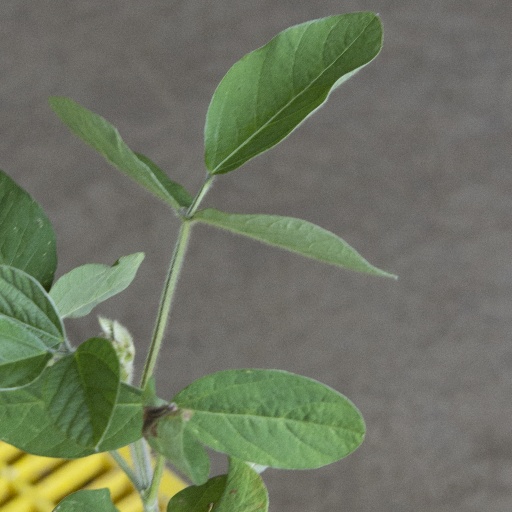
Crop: soybean